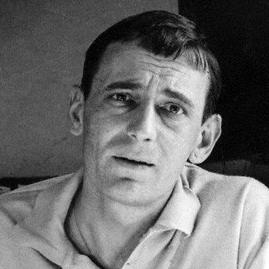
Age: 30